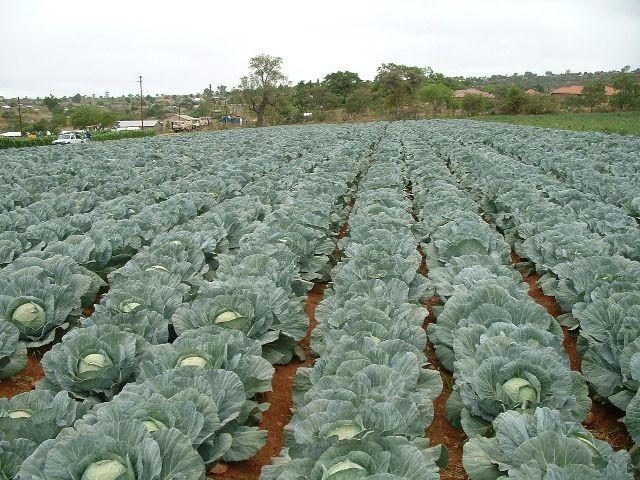
Shamba hili la kabichi linaonyesha kilimo chenye mpagilio mzuri na ustawi wa mazao. Mistari ya kabichi umepangwa kwa usahihi, kila mimea ukiwa na majani mapana ya kijani kibichi na vichwa vilivyoibuka, ishara ya uzalishaji mzuri.